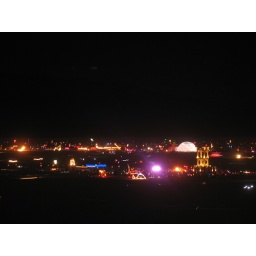
black rock in all its grandeur